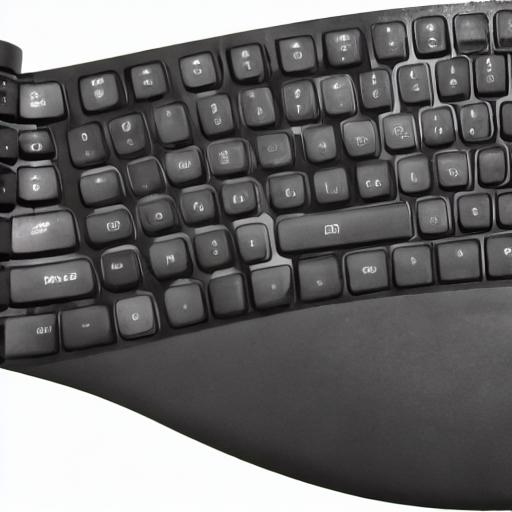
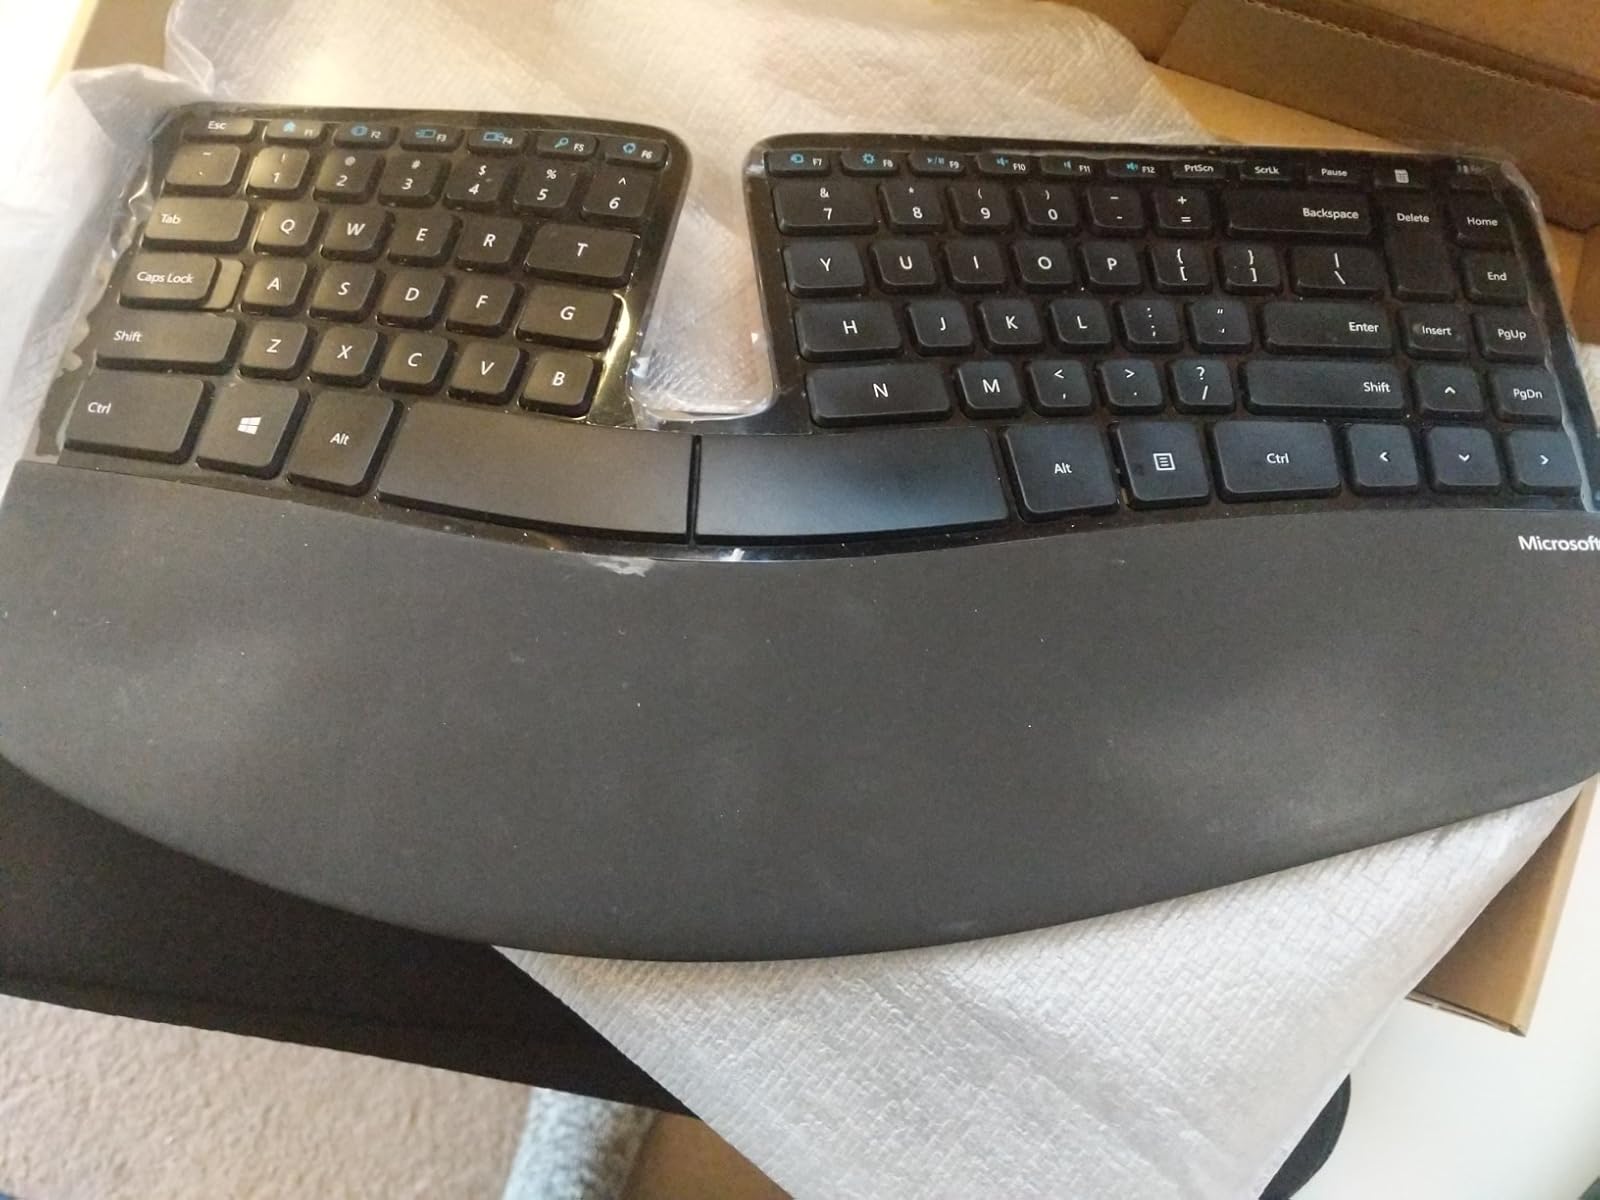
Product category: keyboard
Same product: no